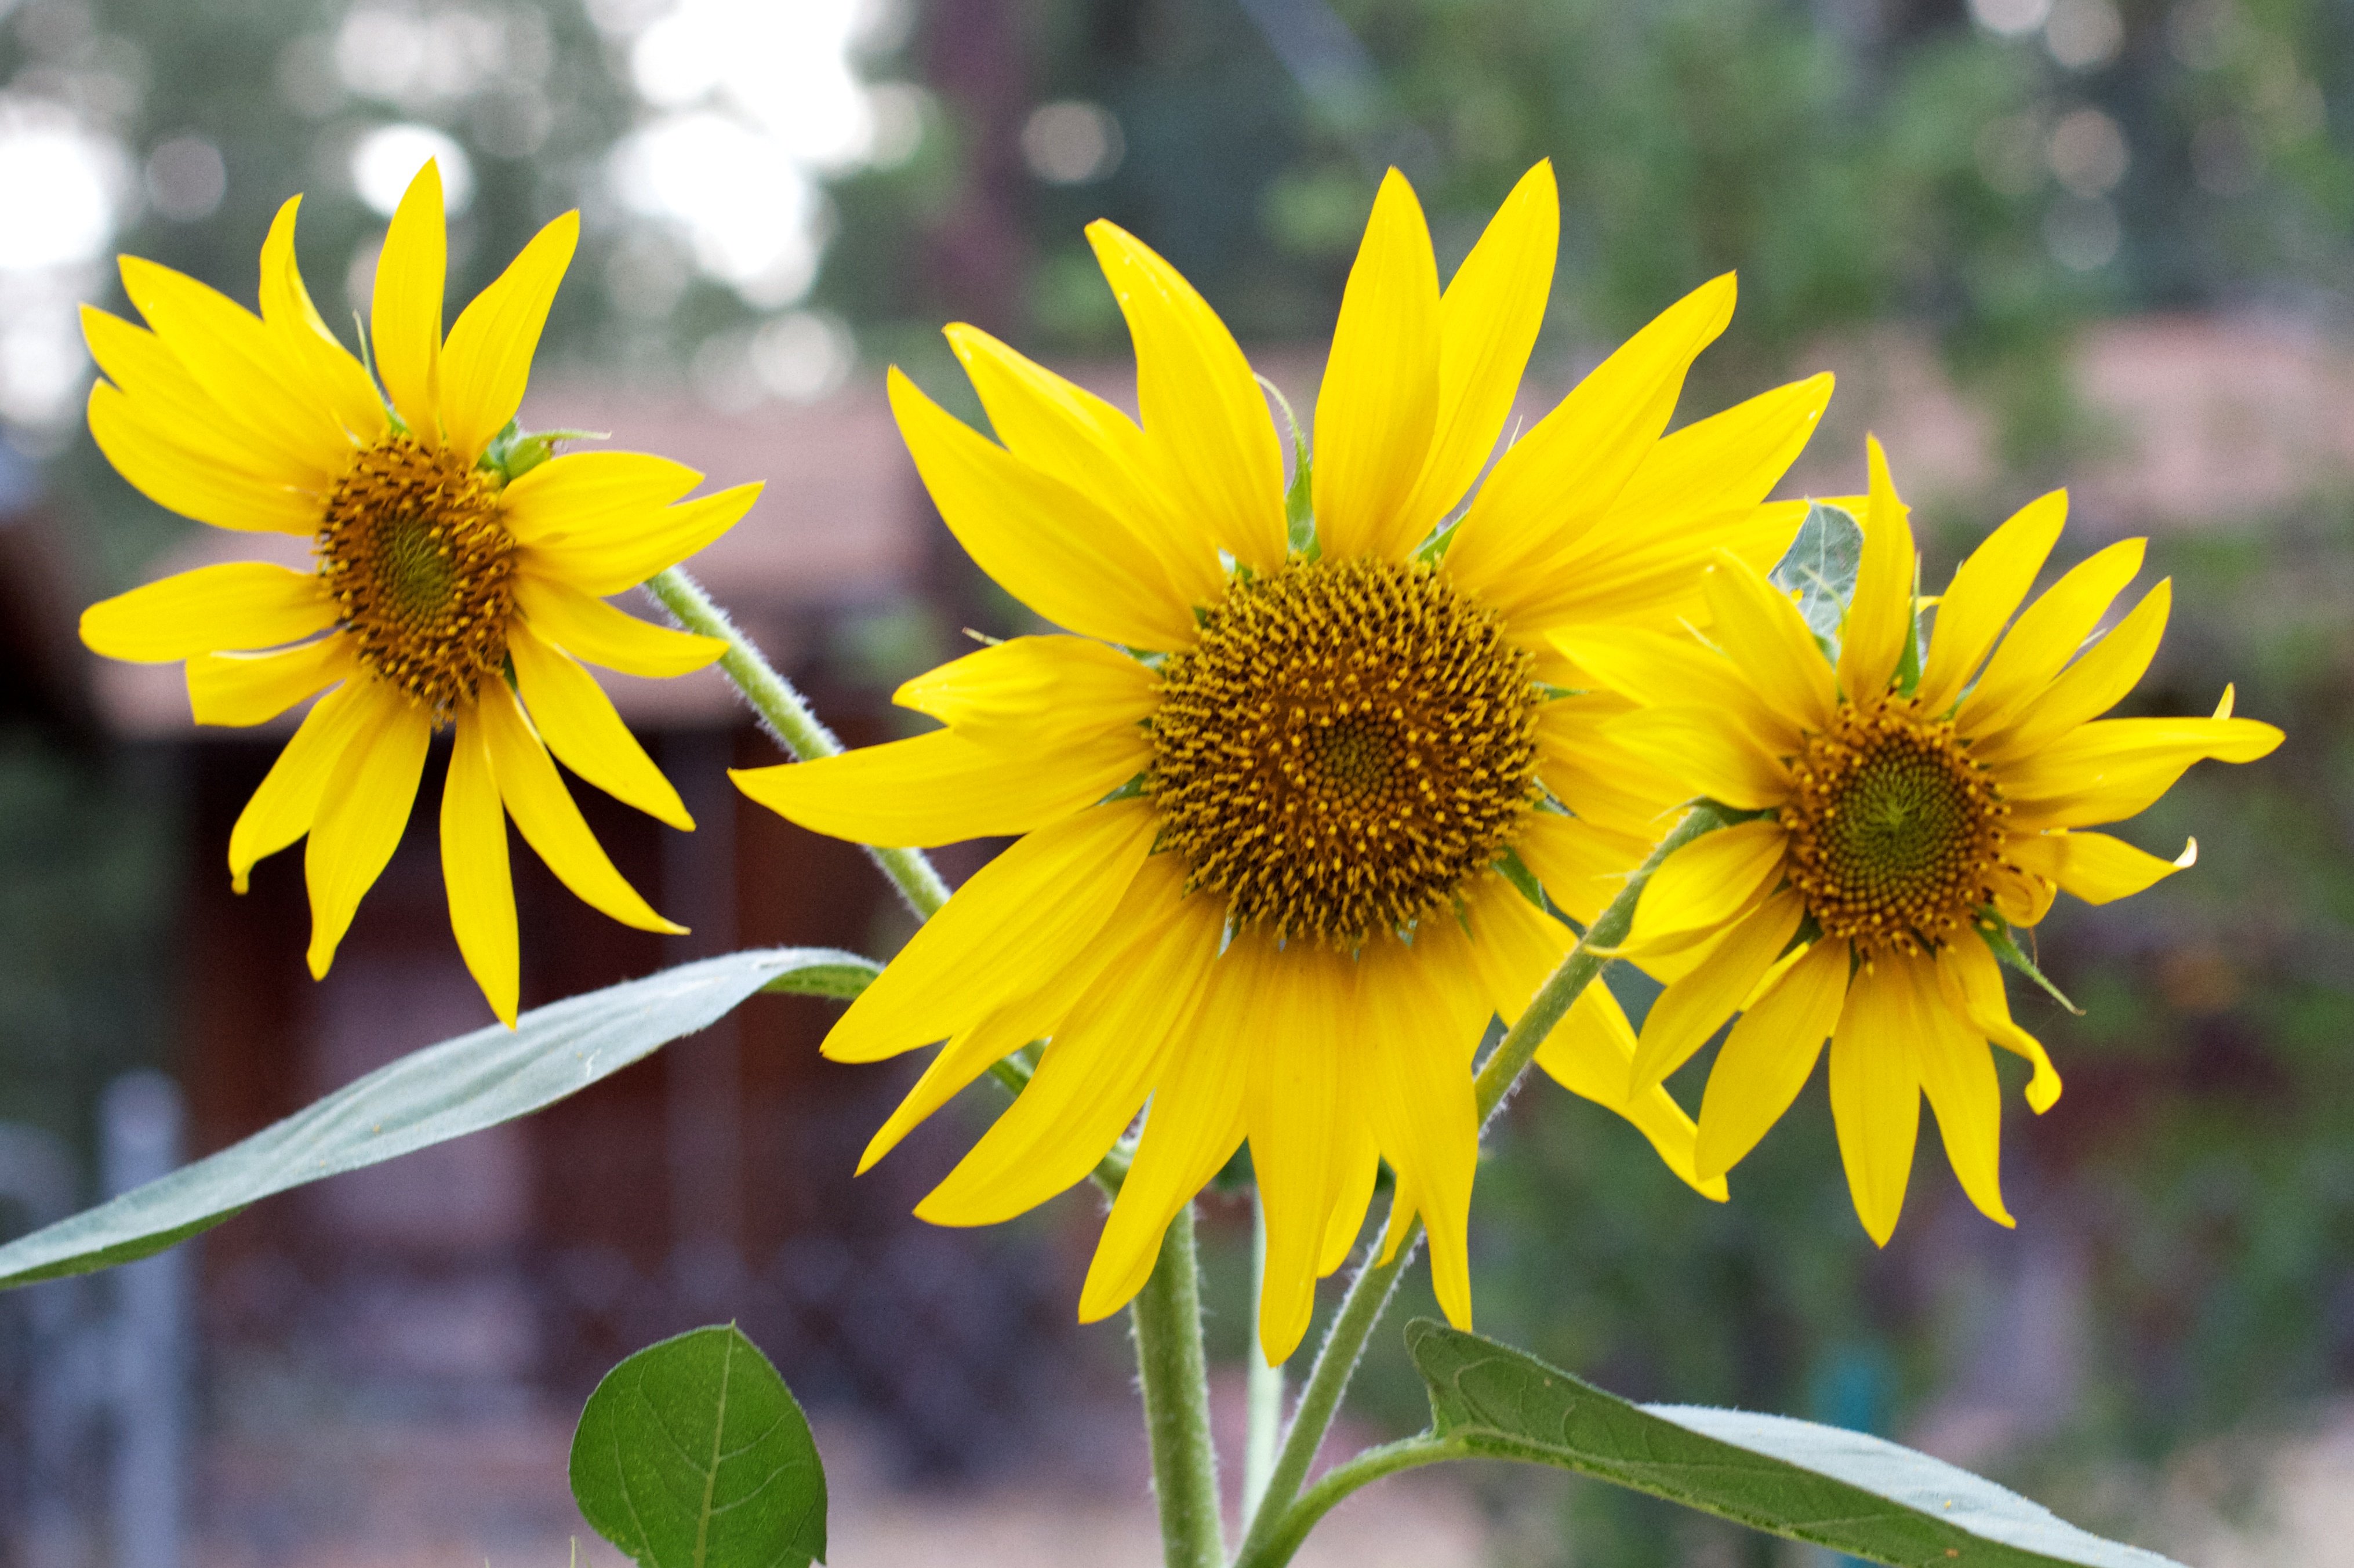
nature, plant, flower, petal, botany, yellow, flora, sunflower, wildflower, three, seedforward, macro photography, flowering plant, daisy family, plant stem, land plant